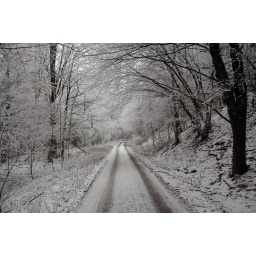
A forest road near Limbach